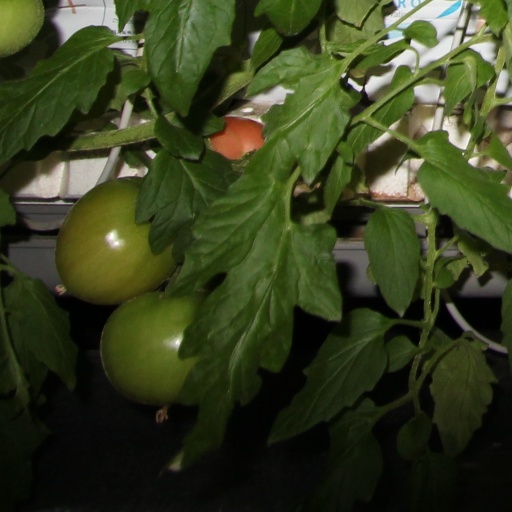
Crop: tomato